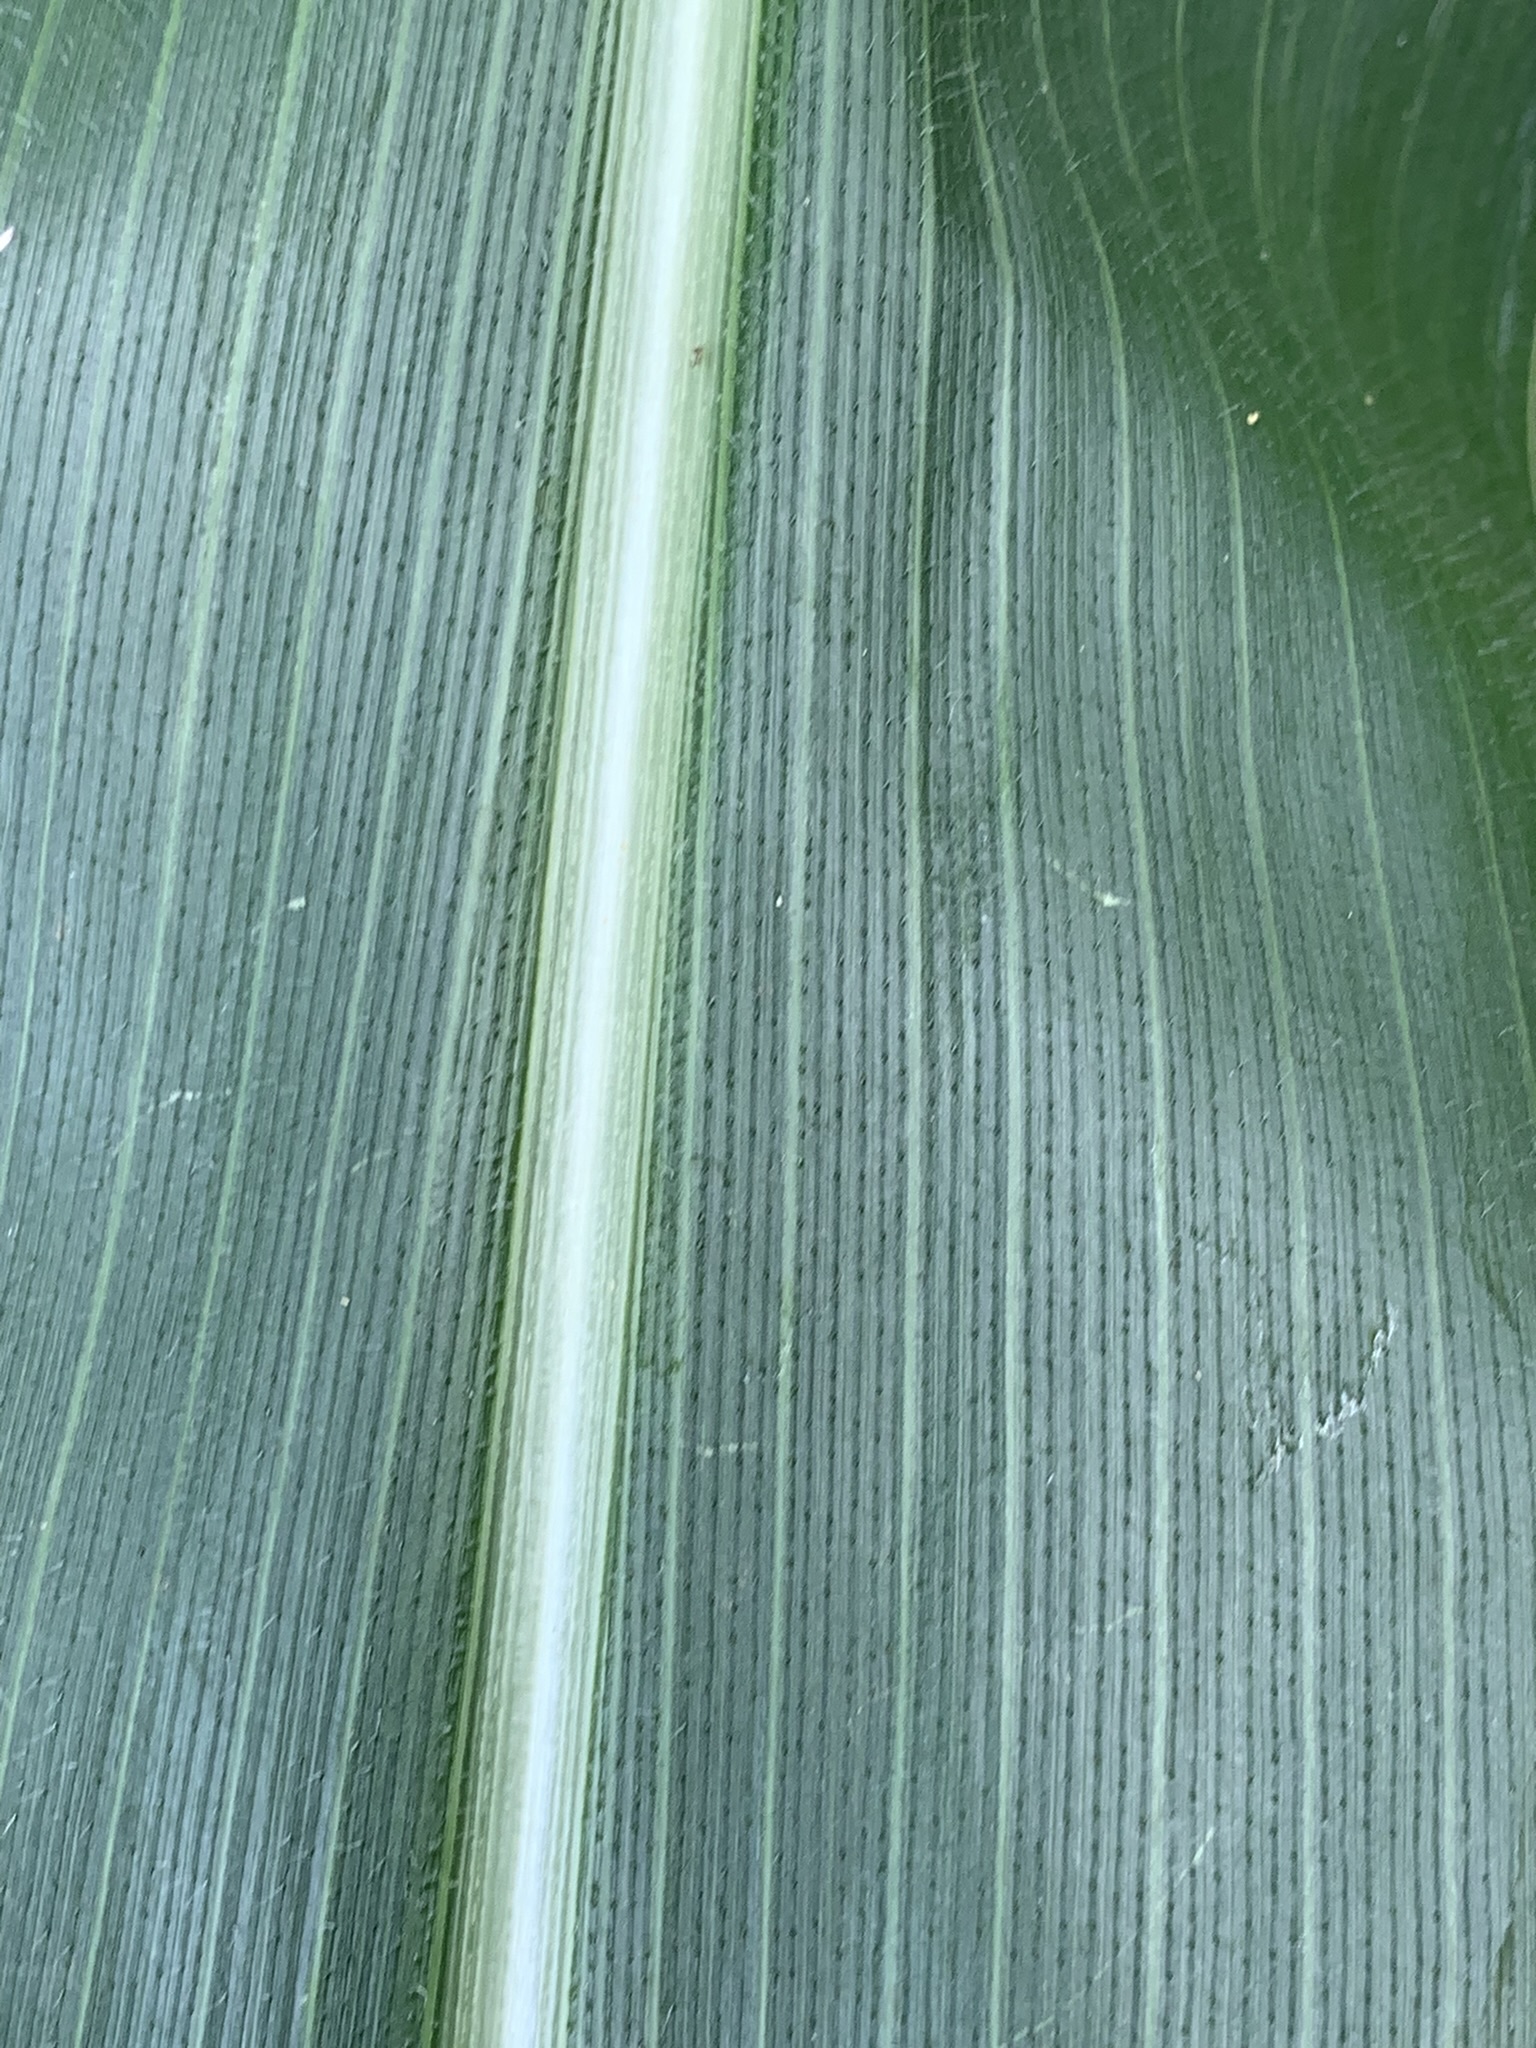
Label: Healthy